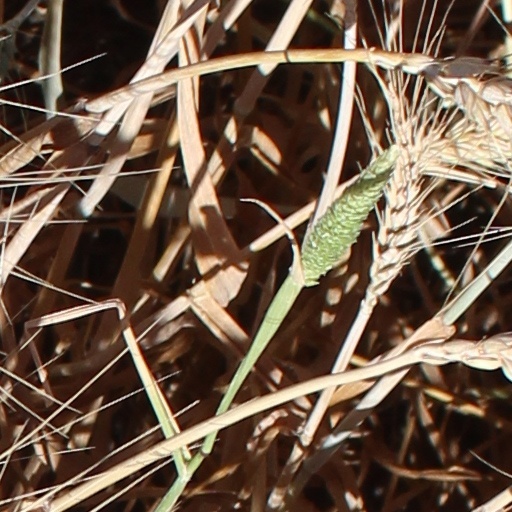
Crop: wheat